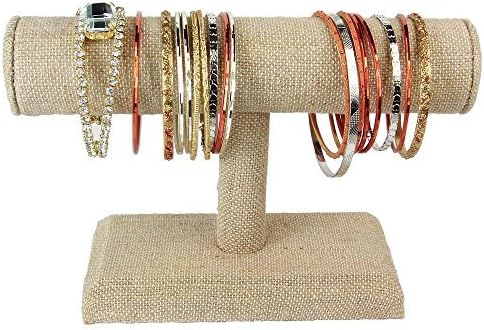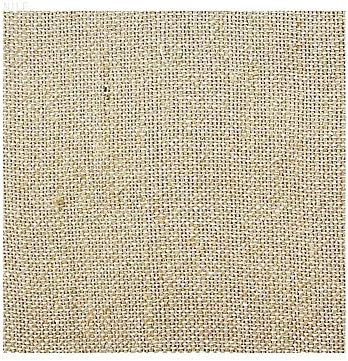
Burlap Linen Beige Jewelry Bracelet, Watches, Bangles, Cuffs, Anklets and Necklace T-bar Display Size 9" W x 6 3/4" H for Retail Jewelry Store, Trade Shows, Museum or Personal Home Use
Category: Amazon Home
Burlap Linen Earth Tone Beige Jewelry T-bar Display for Bracelet, Watches, Bangles, Cuffs, Anklets and Necklace- Size 9"W x 6 3/4"H- Durable and long lasting- will not scratch jewelry. For Jewelry Display at Home, Jewelry, Gift and Accessory Store and traveling trade show, Museum
Features: Burlap Linen Beige Fabric Covered Jewelry T-bar Display | To Displays Jewelry Bracelet, Watches, Bangles, Cuffs, Anklets and Necklace | Product dimension: 9"W x 6 3/4"H Color: Linen. Bar diameter: 1 5/8"W. Base: 5''L X 3 1/2''W | Material- Burlap Beige Linen Fabric | Great for Retail Jewelry Store, Gift Stores, showcase, Counter top Display or personal use.